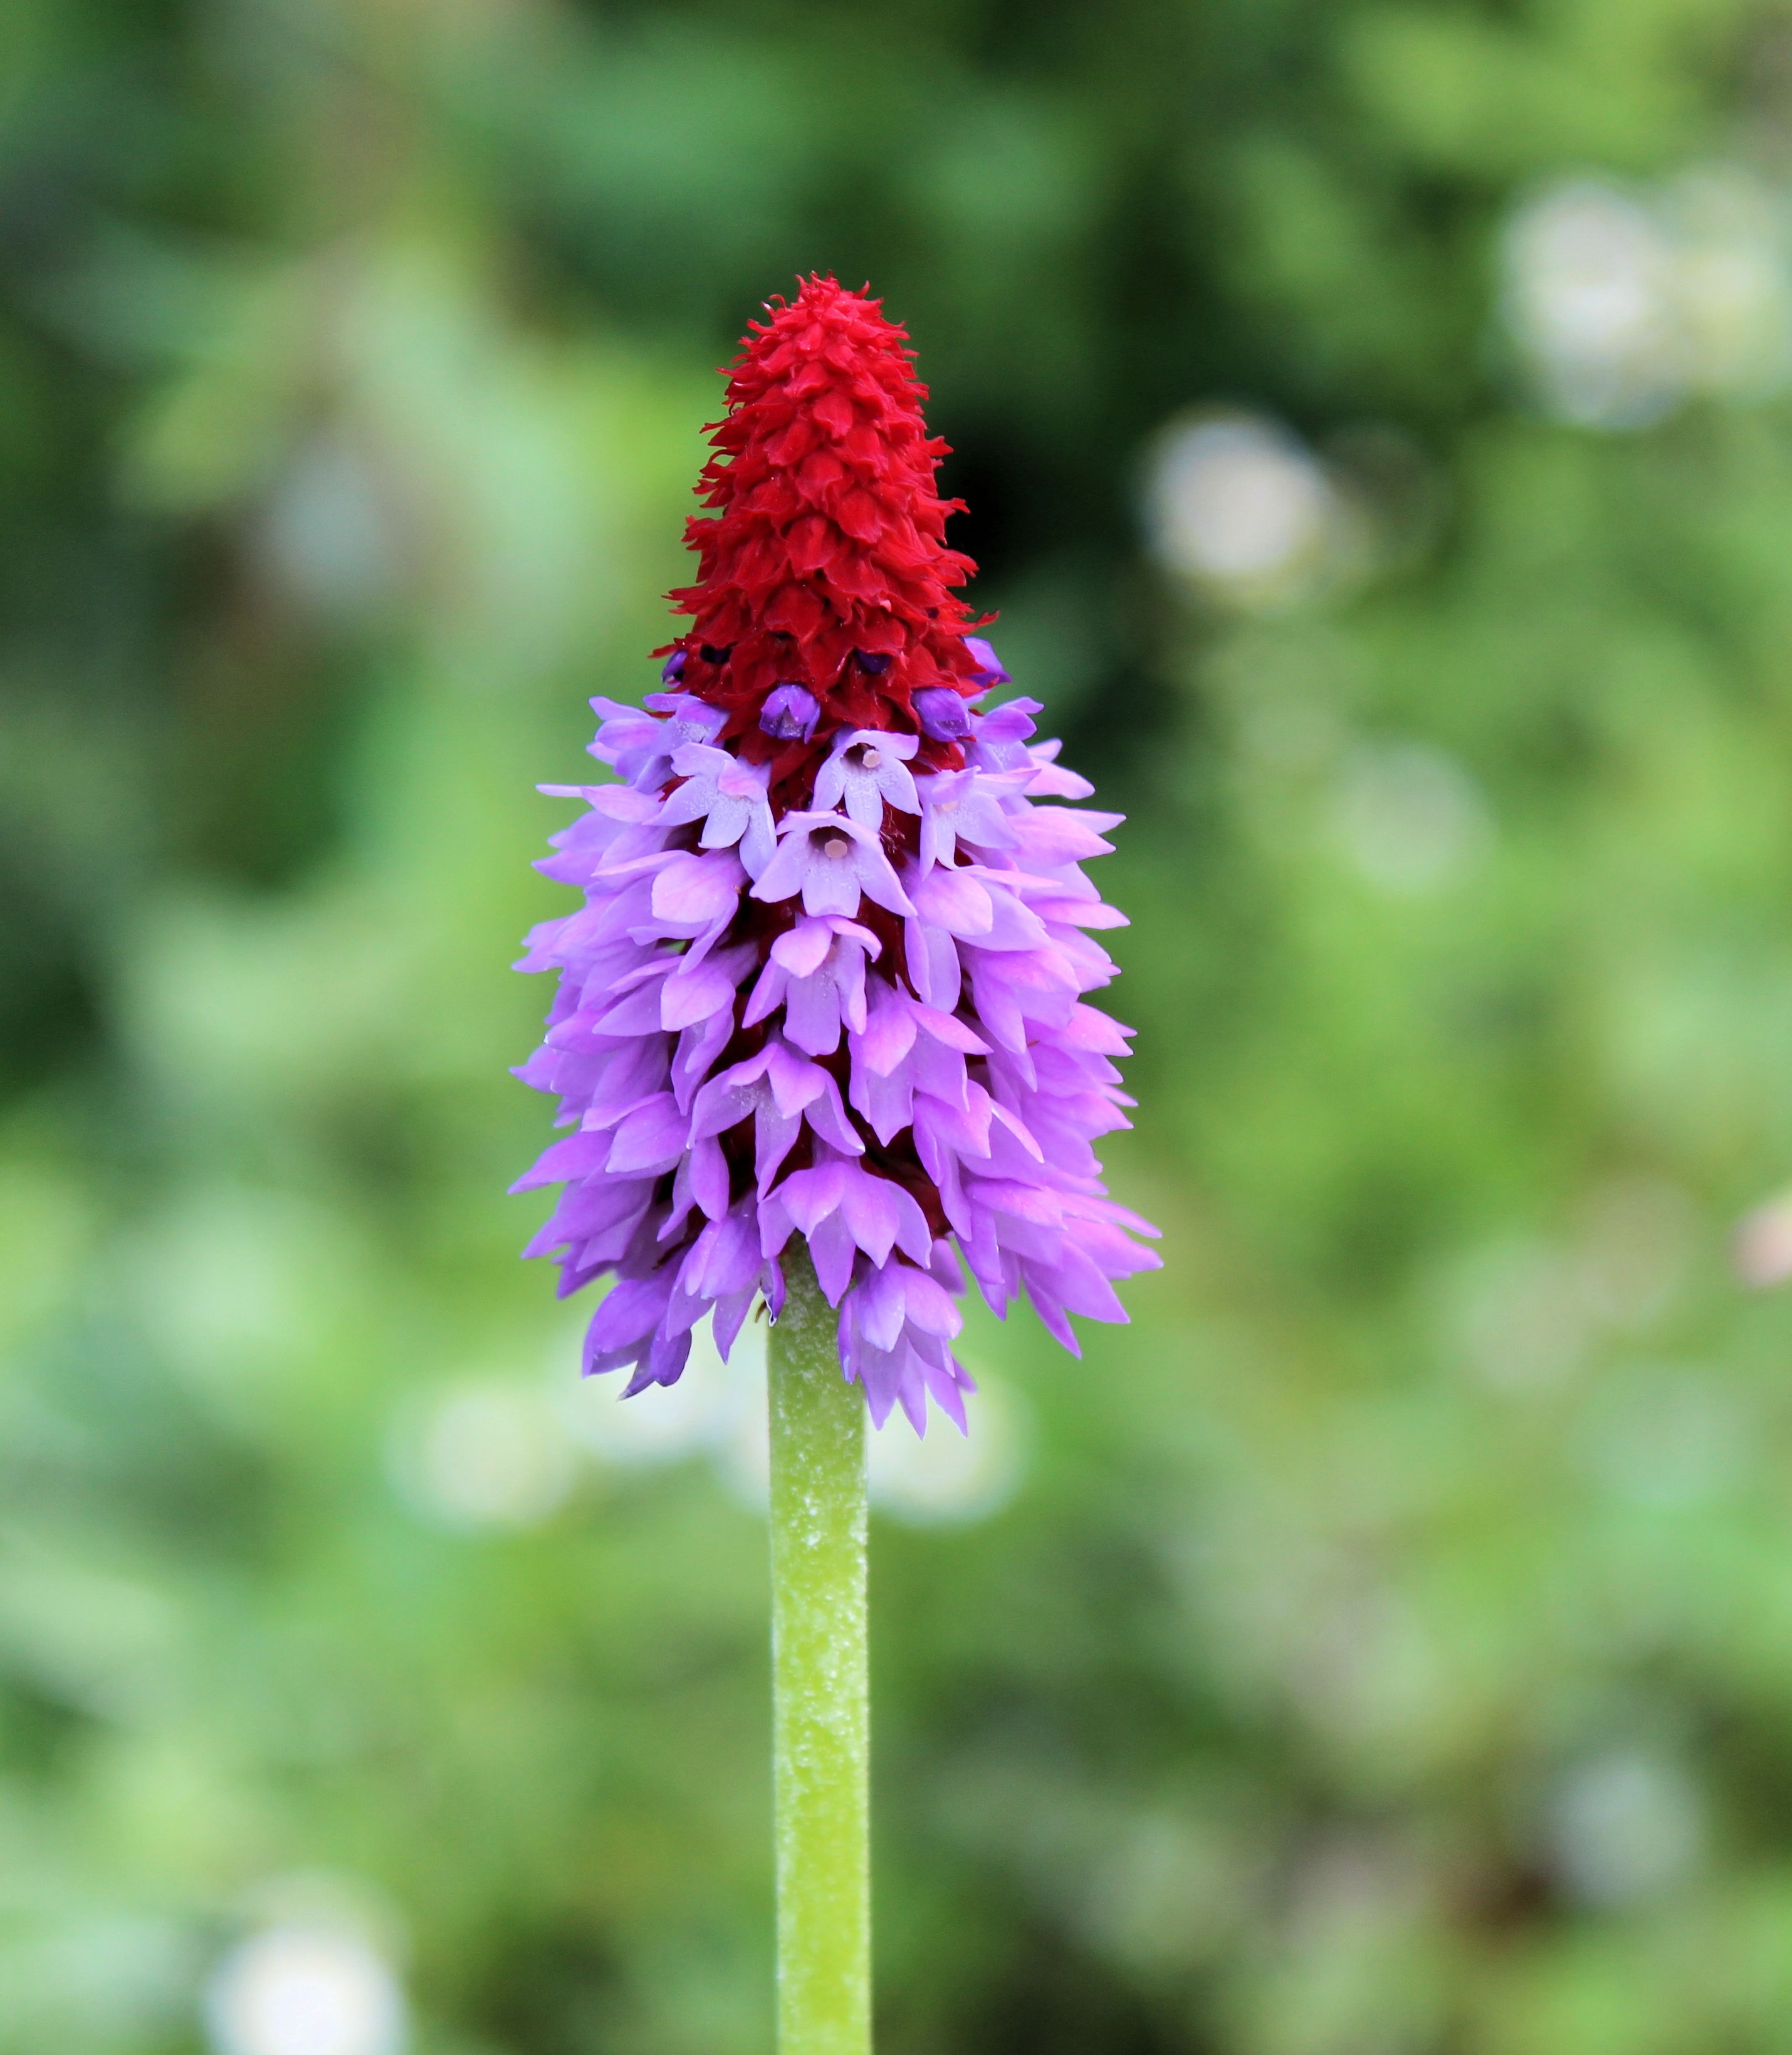
nature, plant, flower, purple, summer, spring, red, herb, botany, garden, flora, wildflower, macro photography, flowering plant, rocket flower, plant stem, land plant, dactylorhiza praetermissa